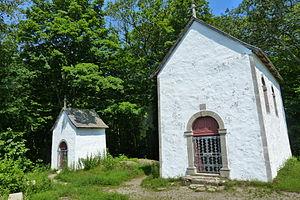
Le parc national d'Oka est un parc national du Québec situé près du village d'Oka, sur la rive nord du lac des Deux Montagnes.
Cette liste recense les biens du patrimoine immobilier des Laurentides inscrits au répertoire du patrimoine culturel du Québec. Cette liste est divisées par municipalité régionale de comté géographique.
Cet article recense les lieux patrimoniaux des Laurentides inscrit au répertoire des lieux patrimoniaux du Canada, qu'ils soient de niveau provincial, fédéral ou municipal.